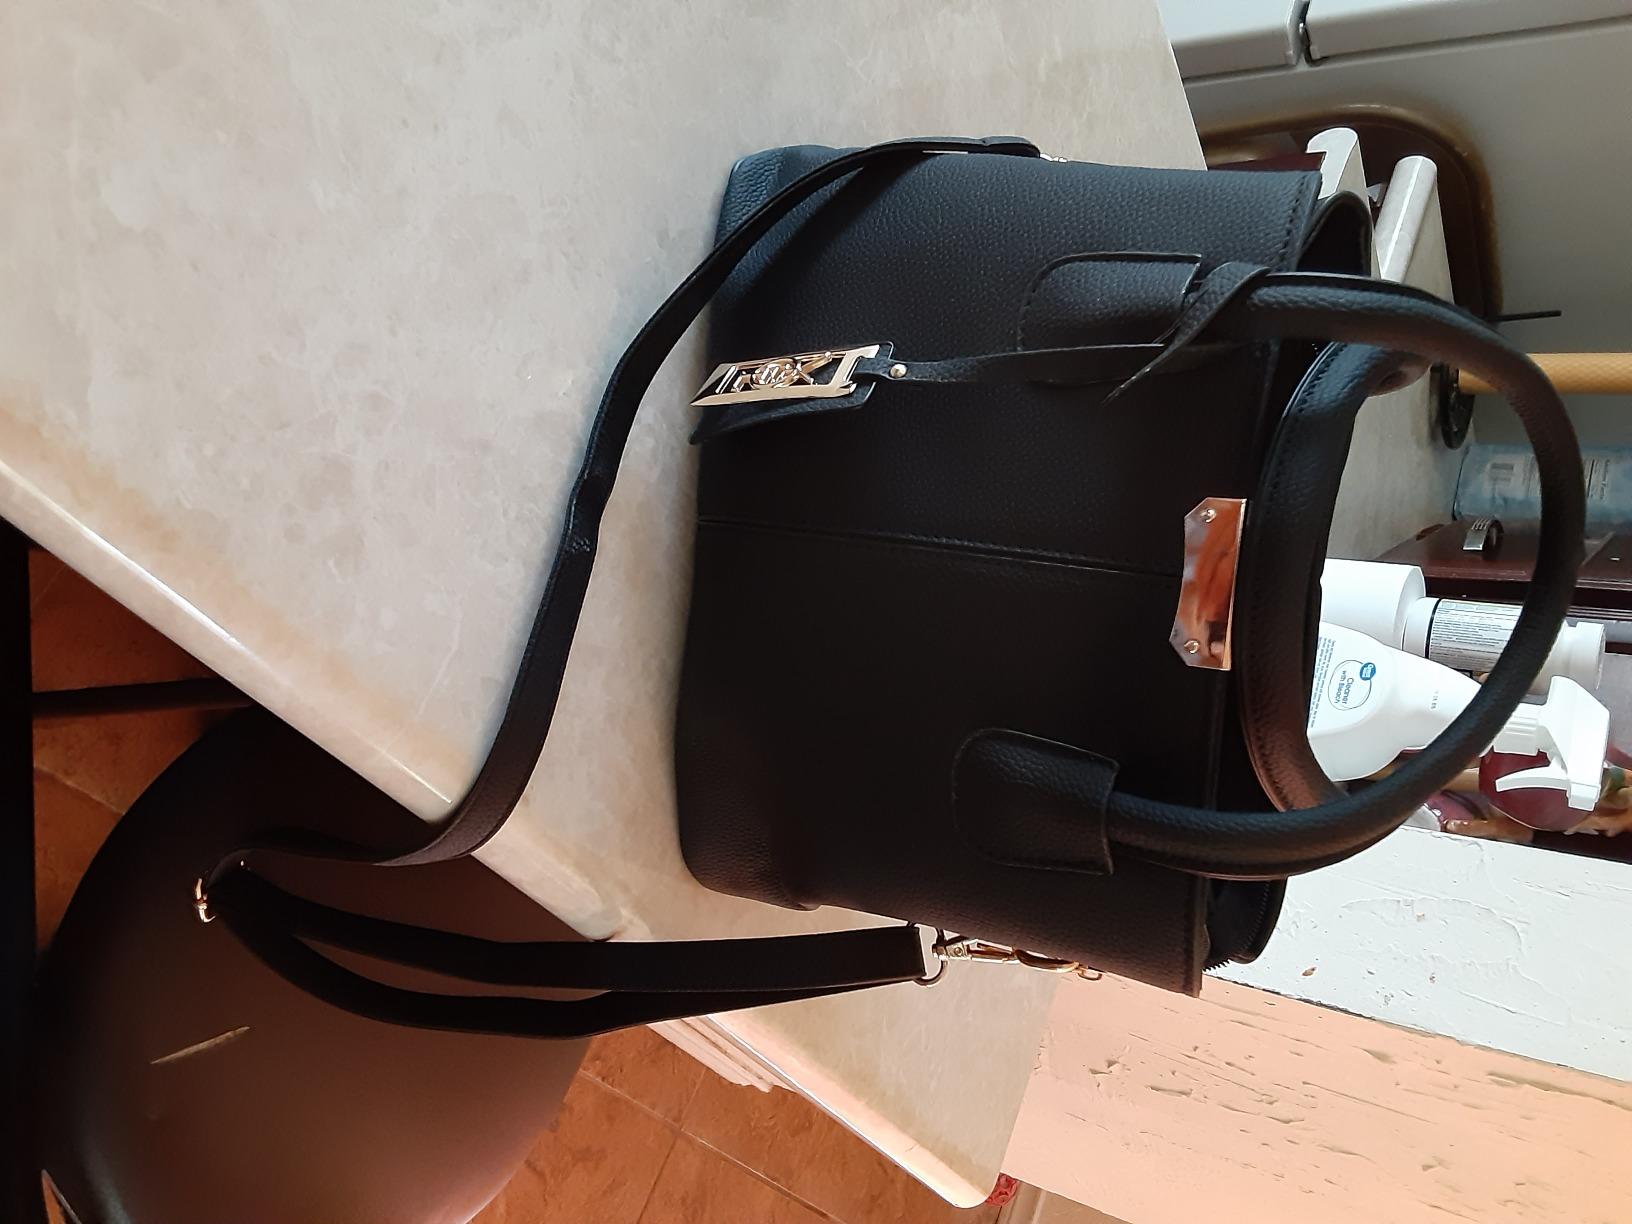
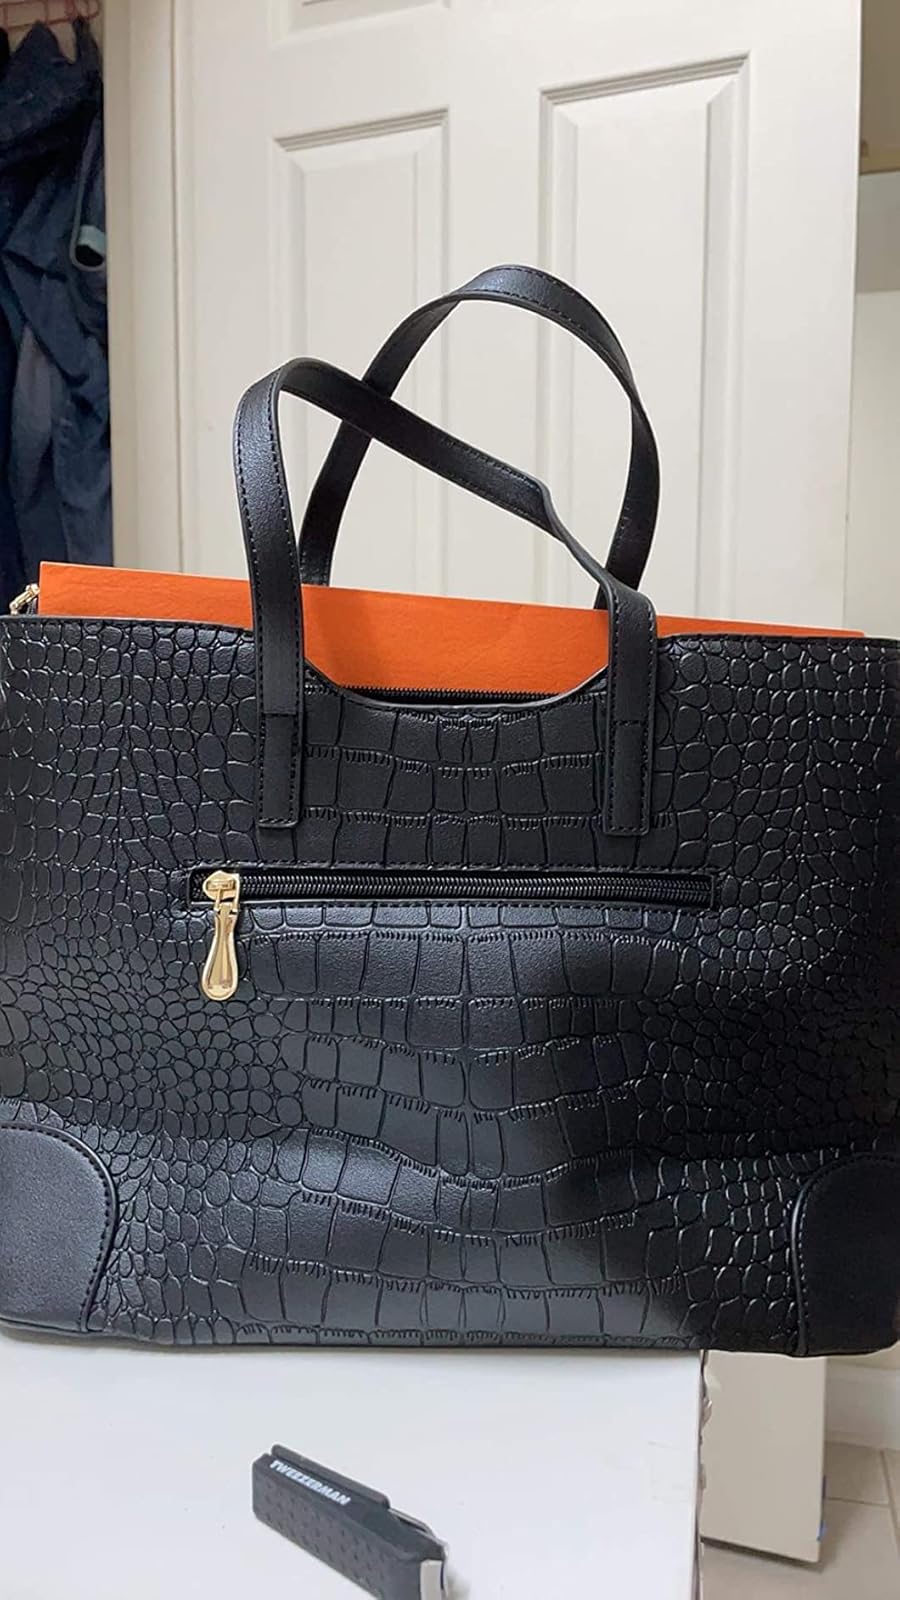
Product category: accessories_handbag
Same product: no